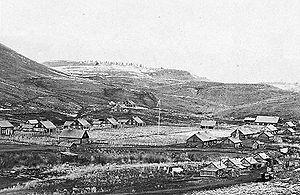
Fort Harney est un ancien poste militaire de la United States Army établi le 16 août 1867 dans l'est de l'Oregon, près de la ville actuelle de Burns. Nommé en l'honneur du brigadier général William S. Harney, il servit de base pour des opérations menées contre les Amérindiens de la région et fut abandonné le 13 juin 1880.